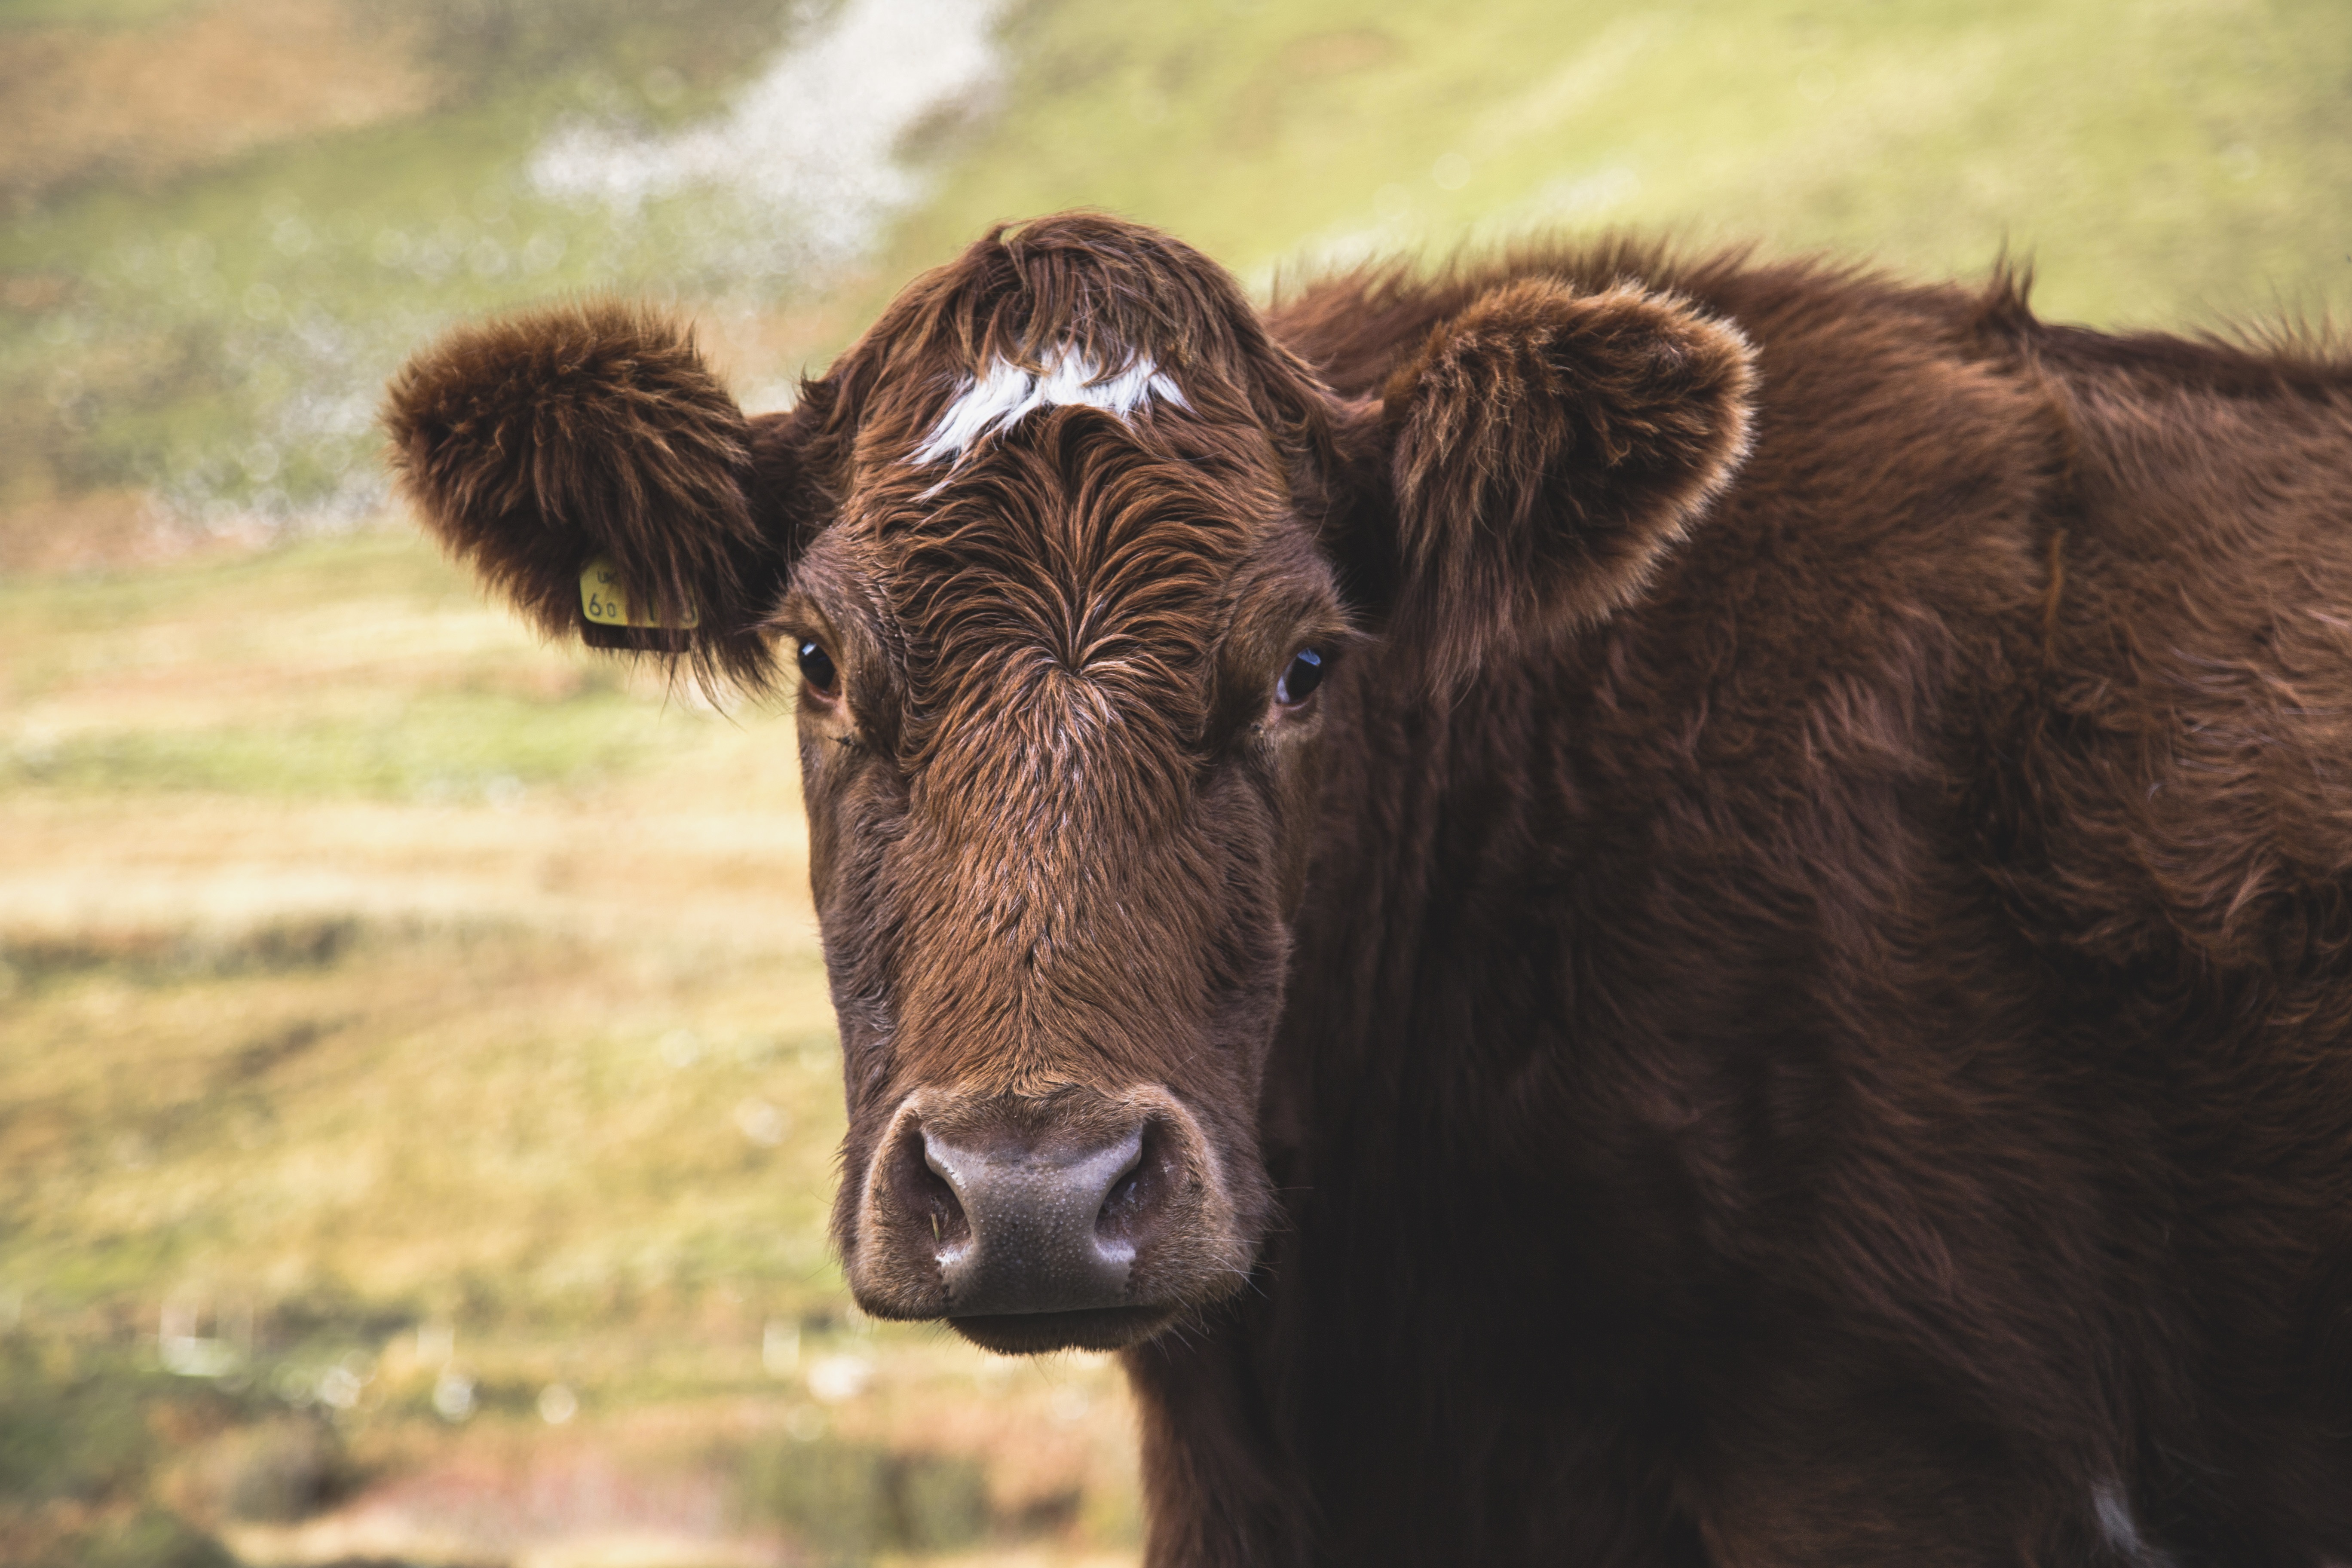
nature, grass, white, field, farm, animal, cute, wildlife, horn, rural, cow, cattle, herd, farming, pasture, grazing, livestock, natural, brown, mammal, set, agriculture, highland, wool, fauna, lamb, bull, moor, ears, head, look, vertebrate, scotland, scottish, bison, safari, water buffalo, cattle like mammal, muskox